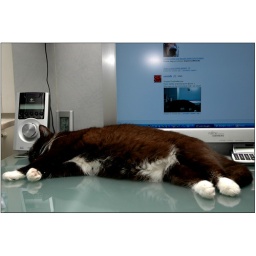
...on top of my desk - just in front of my screen - that's Tussi ;)